General W.K. Wilson Jr. Bridge

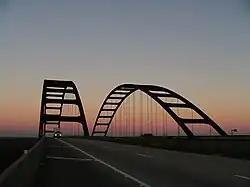
The through-arch portion during twilight in 2005.

The General W.K. Wilson Jr. Bridge, more commonly known locally as the "Dolly Parton Bridge", consists of dual parallel tied through arches of weathering steel and beam viaducts of concrete that form one continuous span carrying four lanes of Interstate 65 across the Mobile-Tensaw River Delta northeast of the U.S. city of Mobile, Alabama. Built from 1978 to 1980, it spans a distance of over the delta, making it, along with the Jubilee Parkway across Mobile Bay to its south, among the longest bridges in the nation. It was named in honor of Walter K. Wilson, a Chief of Engineers with the United States Army Corps of Engineers and long-term resident of Mobile. He was credited with being one of the first people recognizing the need to construct a high-level bridge on Interstate 65 over the Mobile River that would not impede waterway development. The state of Alabama named the bridge in his honor after completion of construction in 1978.